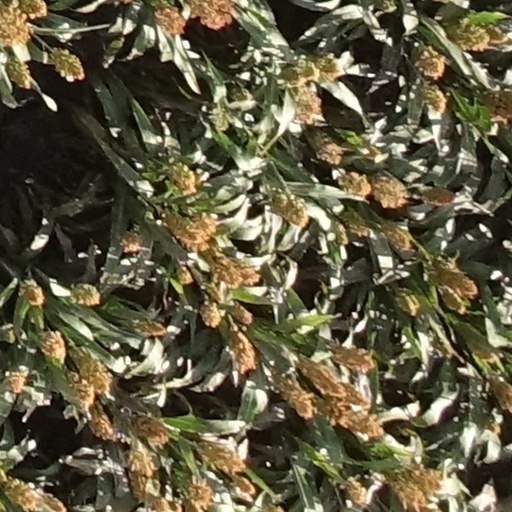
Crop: sorghum